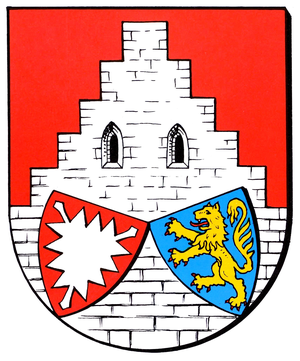
Gehrden
Coat of arms of Gehrden
Gehrden er en by i Tyskland, som hører til Region Hannover og er beliggende i det historiske Calenberger Land.